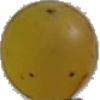
Label: white_grape